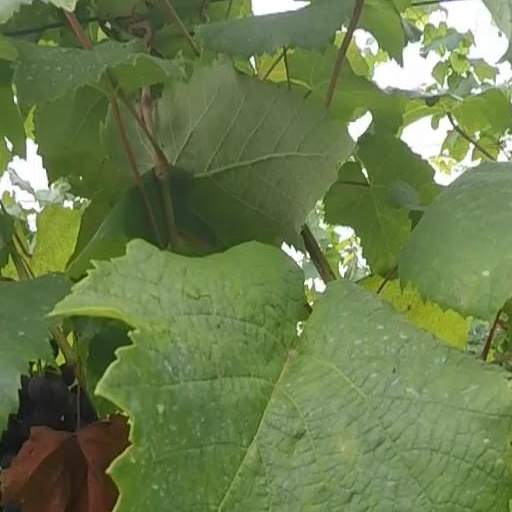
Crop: grape